Baikal CPU

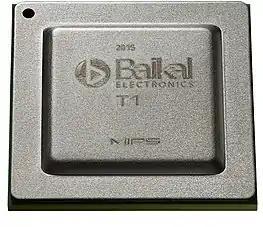

The "Baikal-T1" mainly targets applications for networking and industrial automation, with features such as hardware support for virtualization and a high performance 128-bit SIMD engine.